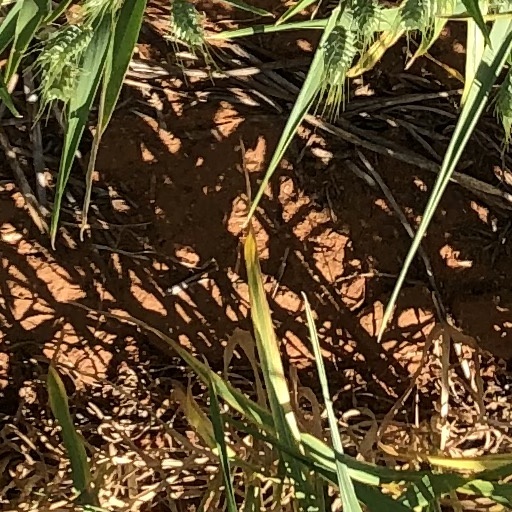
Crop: wheat